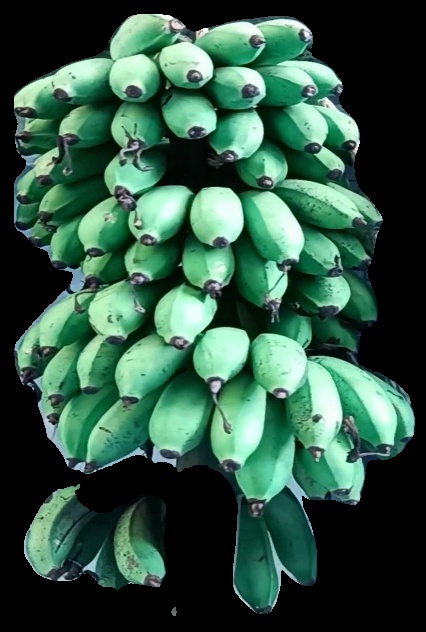
Variety: rasbale
Grade: grade2